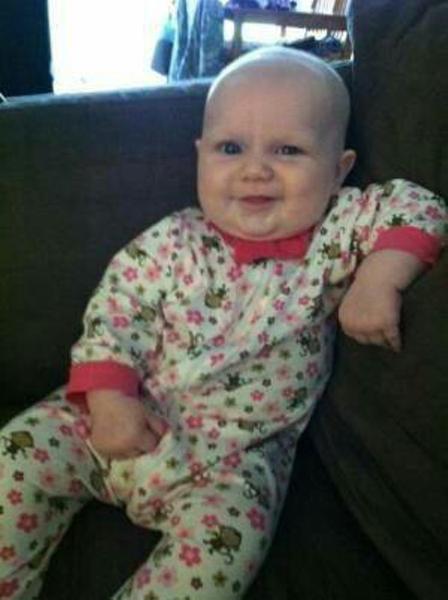
回答: マスター!ミルクだ!ちょい濃いめでな!